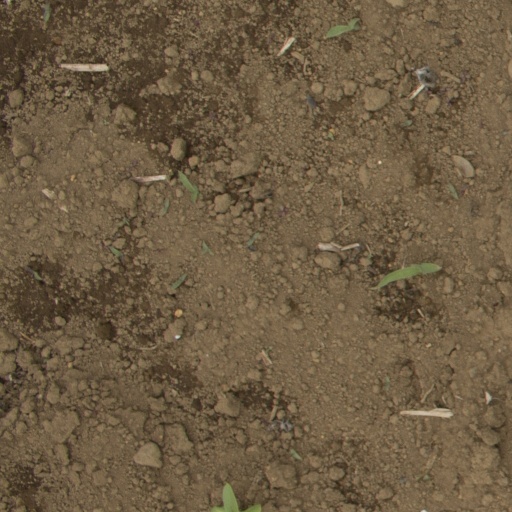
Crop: Jerusalem artichoke